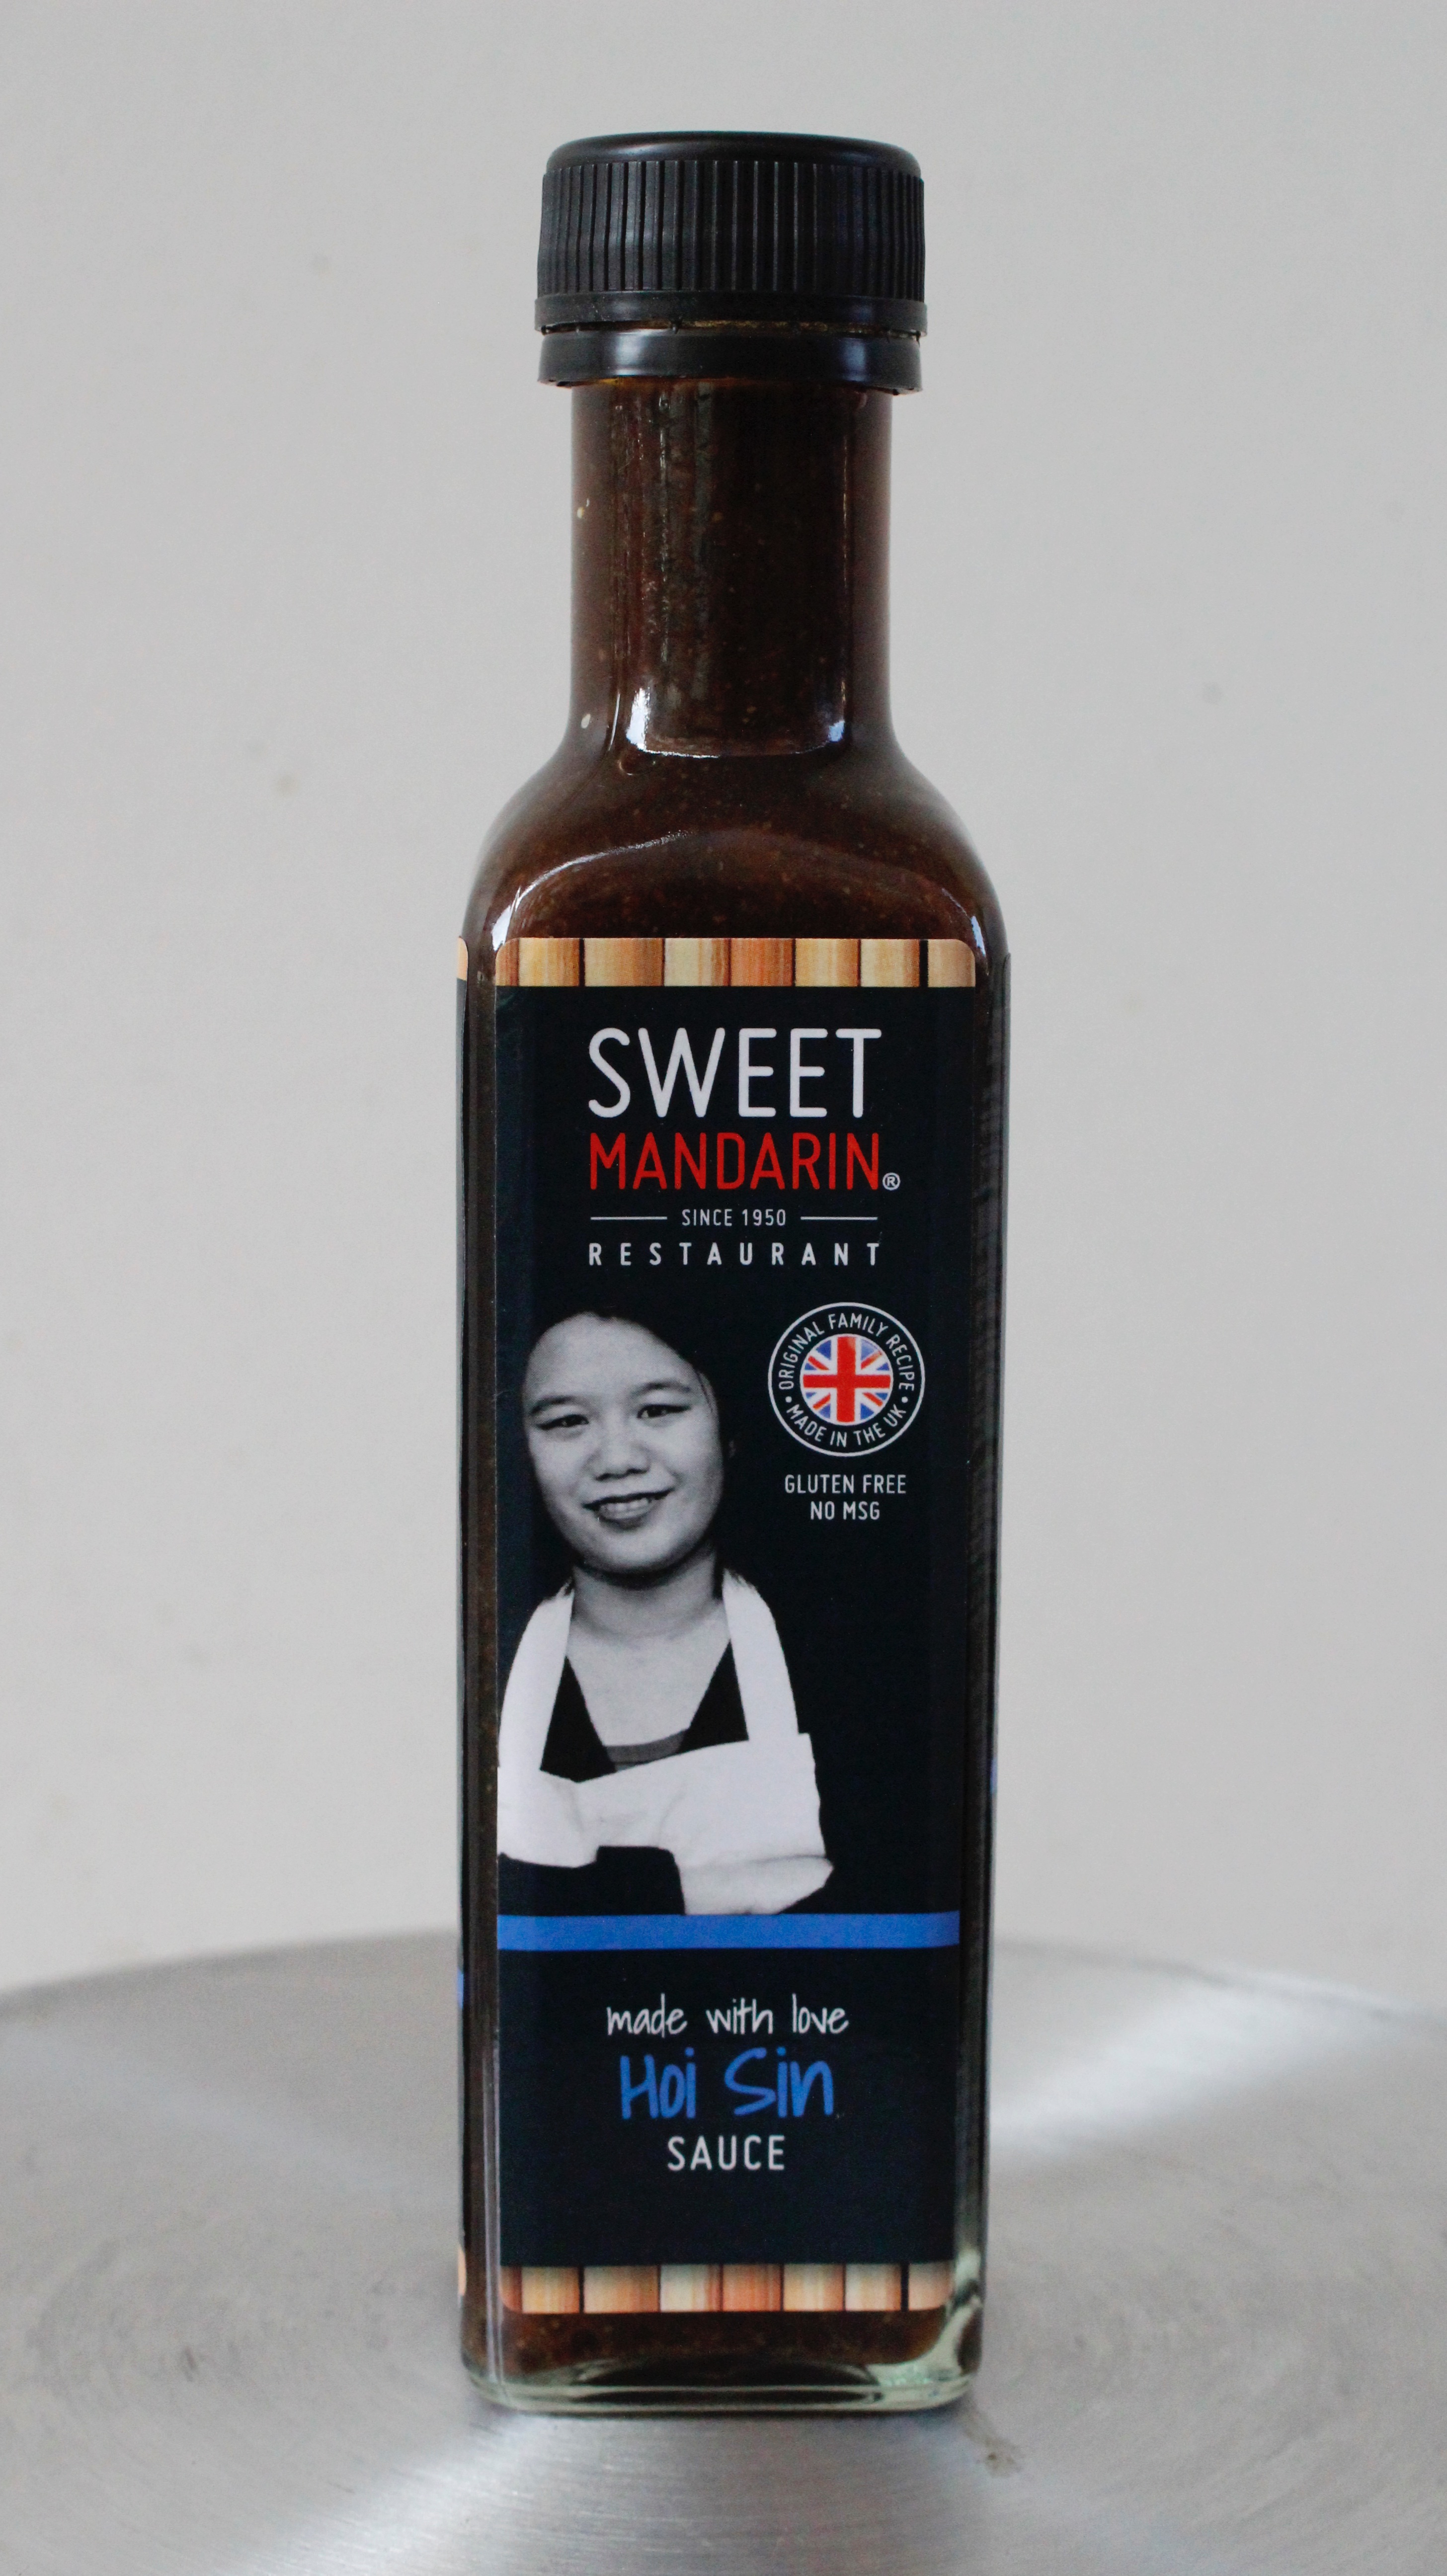
drink, liqueur, flavor